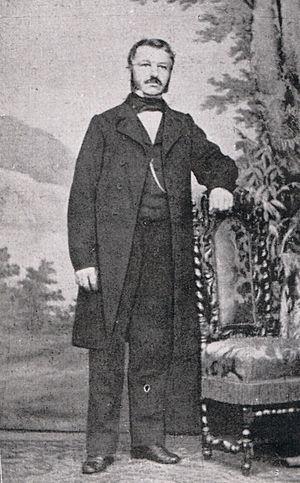
Gottfried Herrmann, né le 15 mai 1808 à Sondershausen, mort le 6 juin 1878 à Lübeck, est un organiste et compositeur allemand.